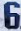
Number: 6